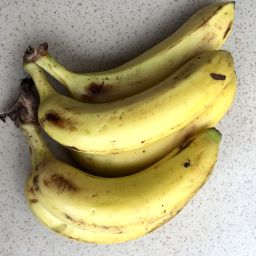
Fruit: Banana
Quality: Good